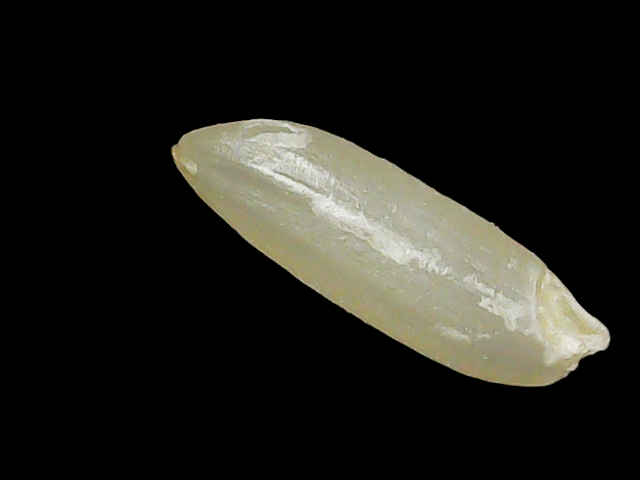
Rice variety: Binadhan26